Cancuén

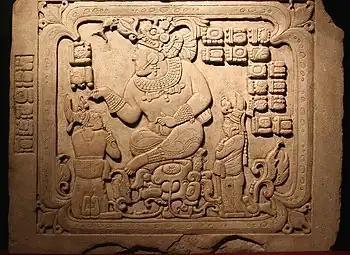
Panel 3 from Cancuén portraying the ruler Tajal Chan Ahk

Cancuén is an archaeological site of the pre-Columbian Maya civilization, located in the Pasión subregion of the central Maya lowlands in the present-day Guatemalan Department of Petén. The city is notable for having one of the largest palaces in the Maya world.